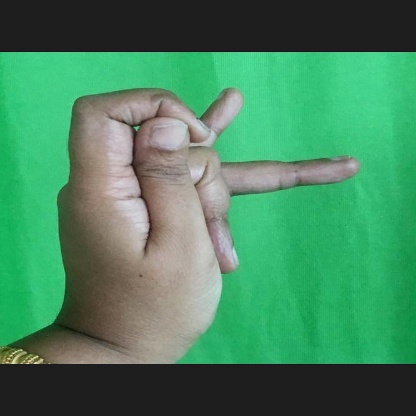
Mudra: Katakamukha